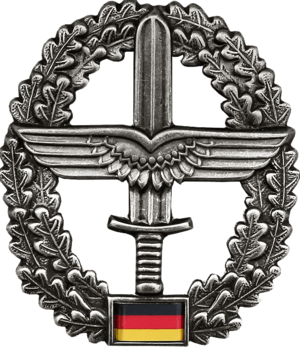
L'Heeresfliegertruppe est une branche de l'Heer, la force terrestre de la Bundeswehr. L’aviation de l’armée allemande est l’une des troupes d’appui au combat. Avec ses hélicoptères de combat et de transport, la Heeresfliegertruppe contribue aux opérations aéromobiles et mécanisées de l’armée.